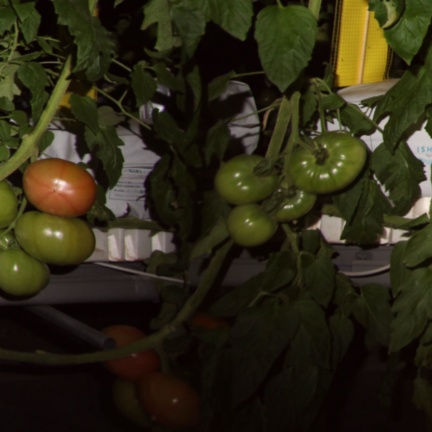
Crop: tomato